Llawhaden Bridge

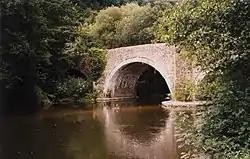
Llawhaden Bridge in 1998

Llawhaden Bridge is a Grade II* listed medieval stone arch bridge spanning the Eastern Cleddau river near Llawhaden village in Pembrokeshire, Wales, in the community of Llawhaden and about upstream of the river's tidal limit at Canaston Bridge. It is a scheduled ancient monument.